A Hidden Ulster

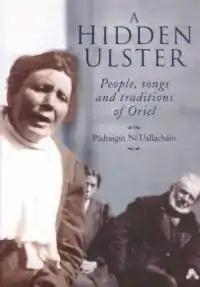
Hardback cover of first edition

A Hidden Ulster: people, songs and traditions of Oriel is a 2003 non-fiction book that is a referencing of Irish traditional music in the Oriel area by Irish singer Pádraigín Ní Uallacháin. The book was published by Four Courts Press in both hardback and paperback formats. The book's fourth and fifth editions were printed in 2021 and 2023 under new publisher, Ceoltaí Éireann.